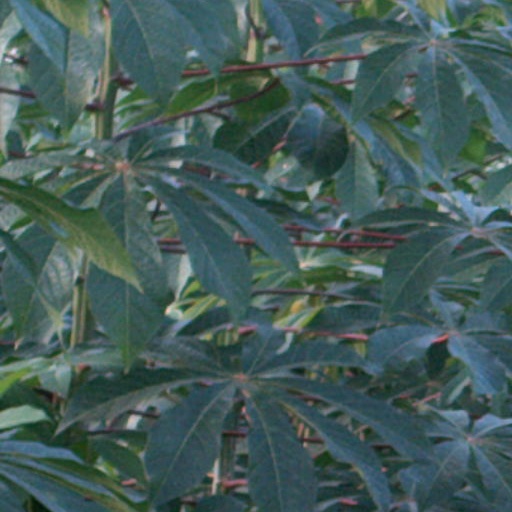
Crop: cassava